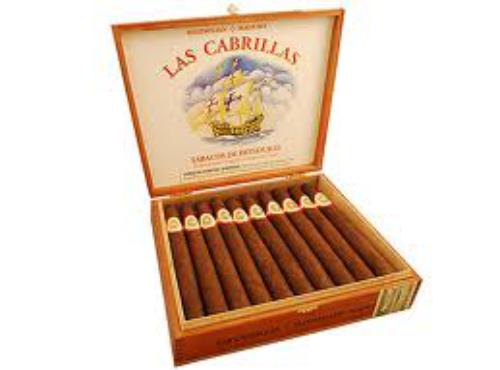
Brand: Las Cabrillas
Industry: Necessities